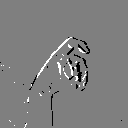
ASL letter: x